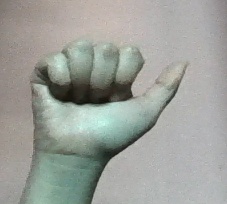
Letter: dhad